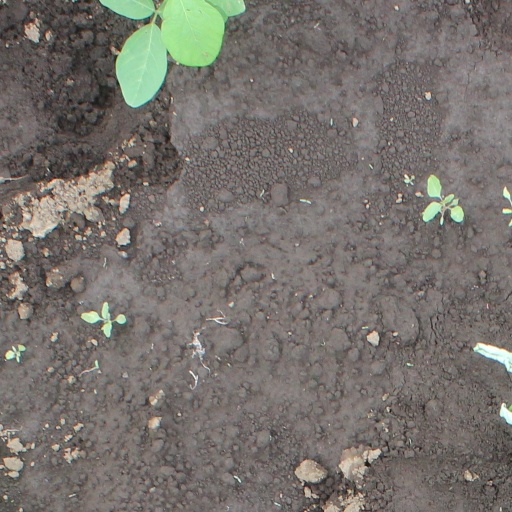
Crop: soybean